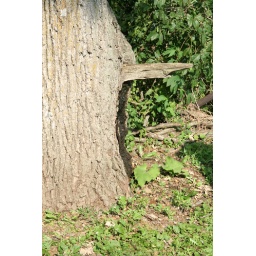
apparently this was originally a wooden cross grave marker. the tree grew around and through it.